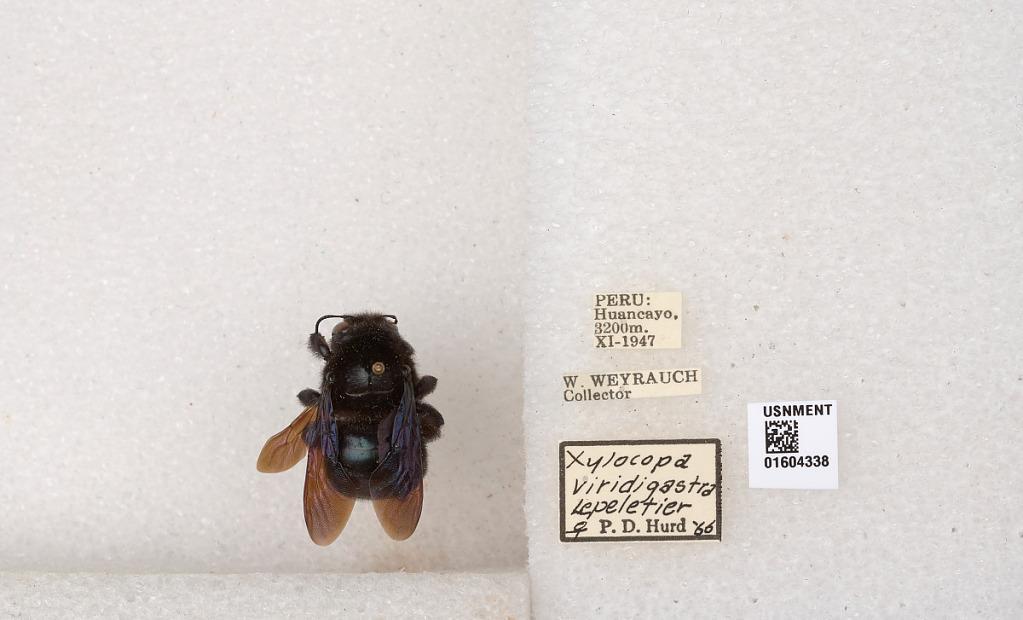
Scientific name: Xylocopa (Schonnherria) viridigastra Lepeletier
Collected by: W. Weyrauch
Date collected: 1947-11-1
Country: Peru
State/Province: Junin
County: Huancayo
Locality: Huancayo
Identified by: Hurd, P. D.